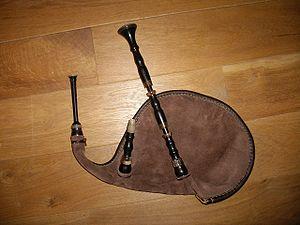
Biniou Kozh en si bémol, du luthier Jorj Bothua."
Le binioù kozh, appelé aussi binioù bihan, par opposition au binioù braz désignant parfois la cornemuse écossaise en Bretagne, ou simplement binioù, est une cornemuse utilisée principalement en Basse-Bretagne, et accompagnant traditionnellement la bombarde. Le biniou possède un chalumeau extrêmement court, qui produit un son caractéristique très aigu. Cet instrument fut populaire dans cette région durant tout le XIXᵉ siècle. Une baisse importante de sa pratique est constatée à partir de la fin du XIXᵉ siècle jusqu'aux années 1930 avant de connaître un regain d'intérêt à partir des années 1960.